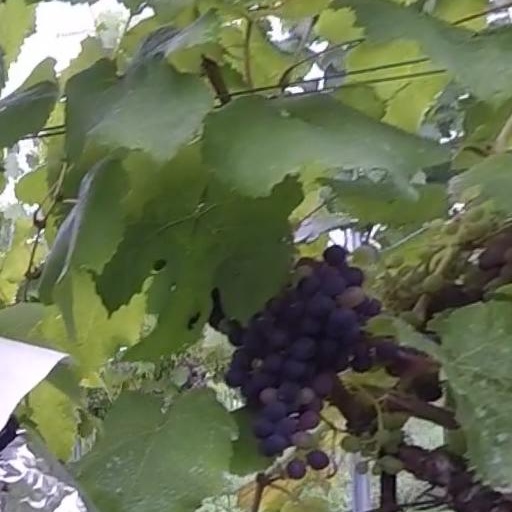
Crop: grape